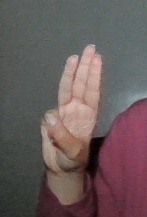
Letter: thaa